2009 NBA All-Star Game

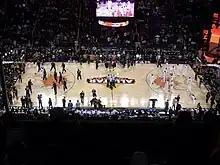
Players warming up before the game at the US Airways Center.

Phoenix Suns' Shaquille O'Neal marked his return to the NBA All-Star Game after one-year absence with an unusual entry to the game. O'Neal, the last reserve called during the player introduction, came out with a white mask and began dancing with the dance group JabbaWockeeZ before finally opening his mask and joining the rest of the players on the court. O'Neal and previous year's regular season MVP Kobe Bryant led the West to a 146–119 victory and were named co-MVPs. This was the third All-Star Game MVP award for both players.